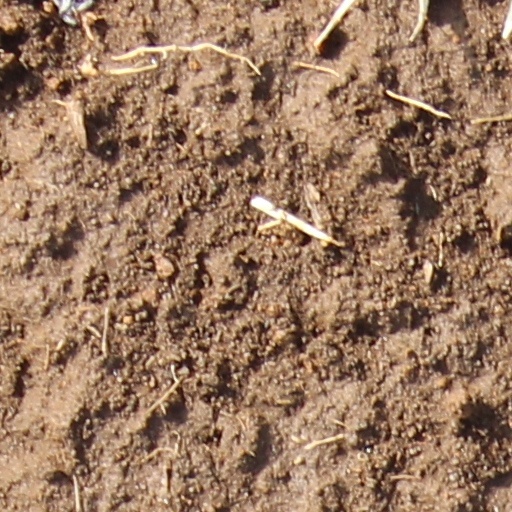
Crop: wheat